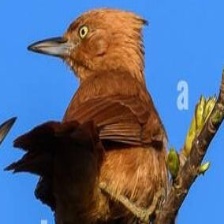
Species: CAATINGA CACHOLOTE
Scientific name: PSEUDOSEISURA CRISTAT